Rugby union

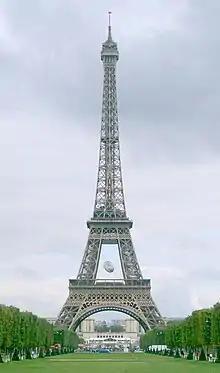
An avenue of trees leads to a large iron lattice tower, in which an oversized rugby ball hangs within the lower sections.

Although Argentina is the best-known rugby playing nation in South America, founding the Argentine Rugby Union in 1899, several other countries on the continent have a long history. Rugby had been played in Brazil since the end of the 19th century, but the game was played regularly only from 1926, when São Paulo beat Santos in an inter-city match. It took Uruguay several aborted attempts to adapt to rugby, led mainly by the efforts of the Montevideo Cricket Club; these efforts succeeded in 1951 with the formation of a national league and four clubs. Other South American countries that formed a rugby union include Chile (1948), and Paraguay (1968).